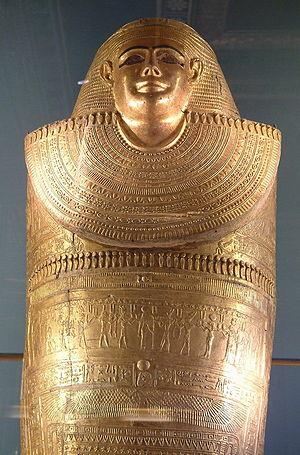
Cartonnage d'une momie portant le nom de la dame Tachéretpaânkh. Étoffe agglomérée, stuquée et dorée, IIIe-Ier siècles av. J.-C.
Le cartonnage est un type de matériau composant les masques funéraires de la Troisième Période intermédiaire. Il est généralement fait de couches de lin ou de papyrus recouvert de plâtre.